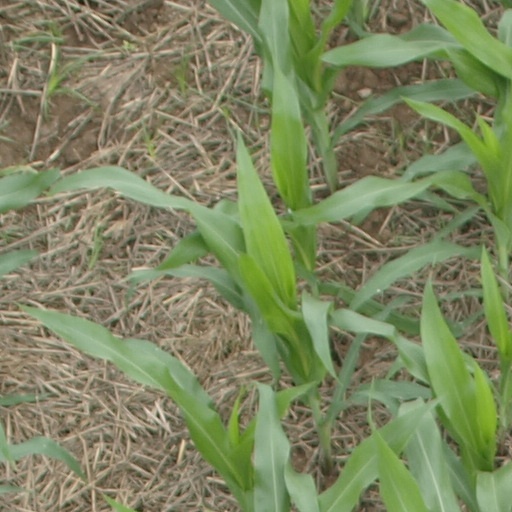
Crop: maize; corn